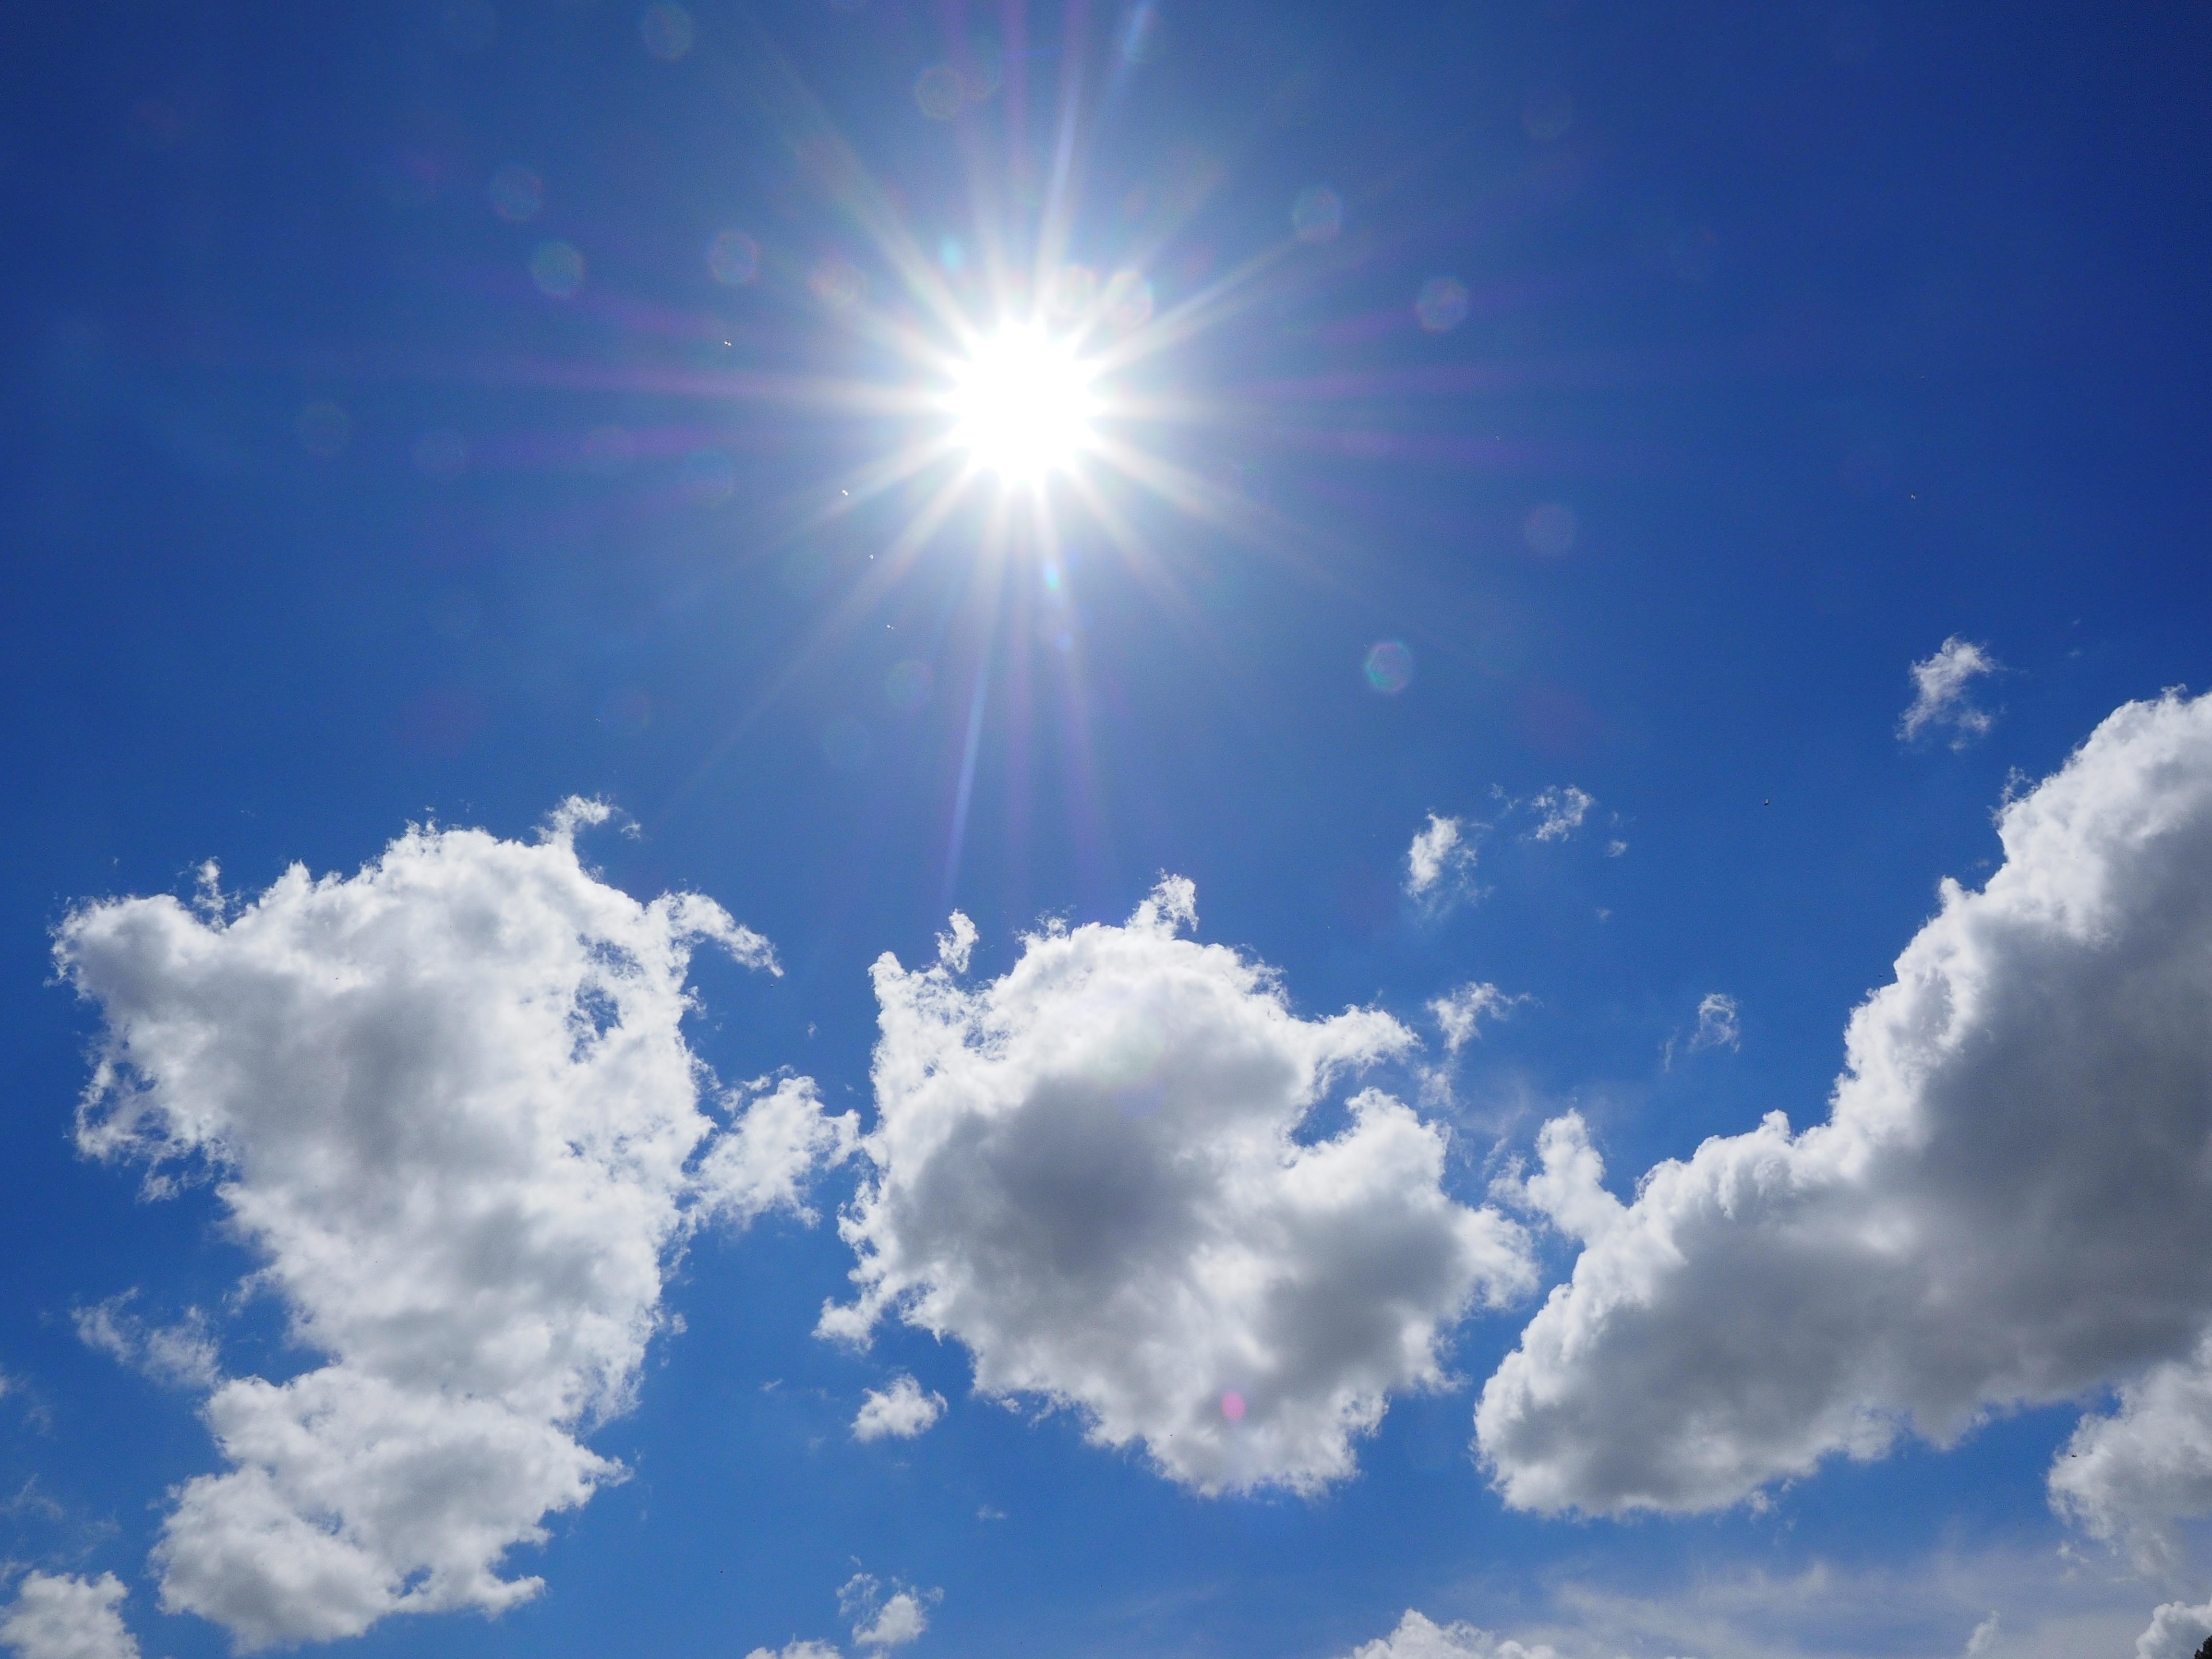
horizon, cloud, sky, sun, white, sunlight, atmosphere, summer, daytime, cumulus, calm, blue, sunny, clouds, sunbeam, phenomenon, sunny day, beautiful day, cumulus clouds, cumulus cloud, summer day, meteorological phenomenon, cumulus mediocris, cumulus humilis, atmosphere of earth, computer wallpaper